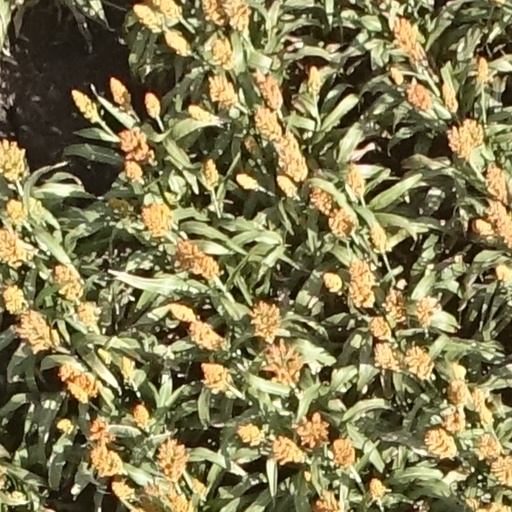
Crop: sorghum